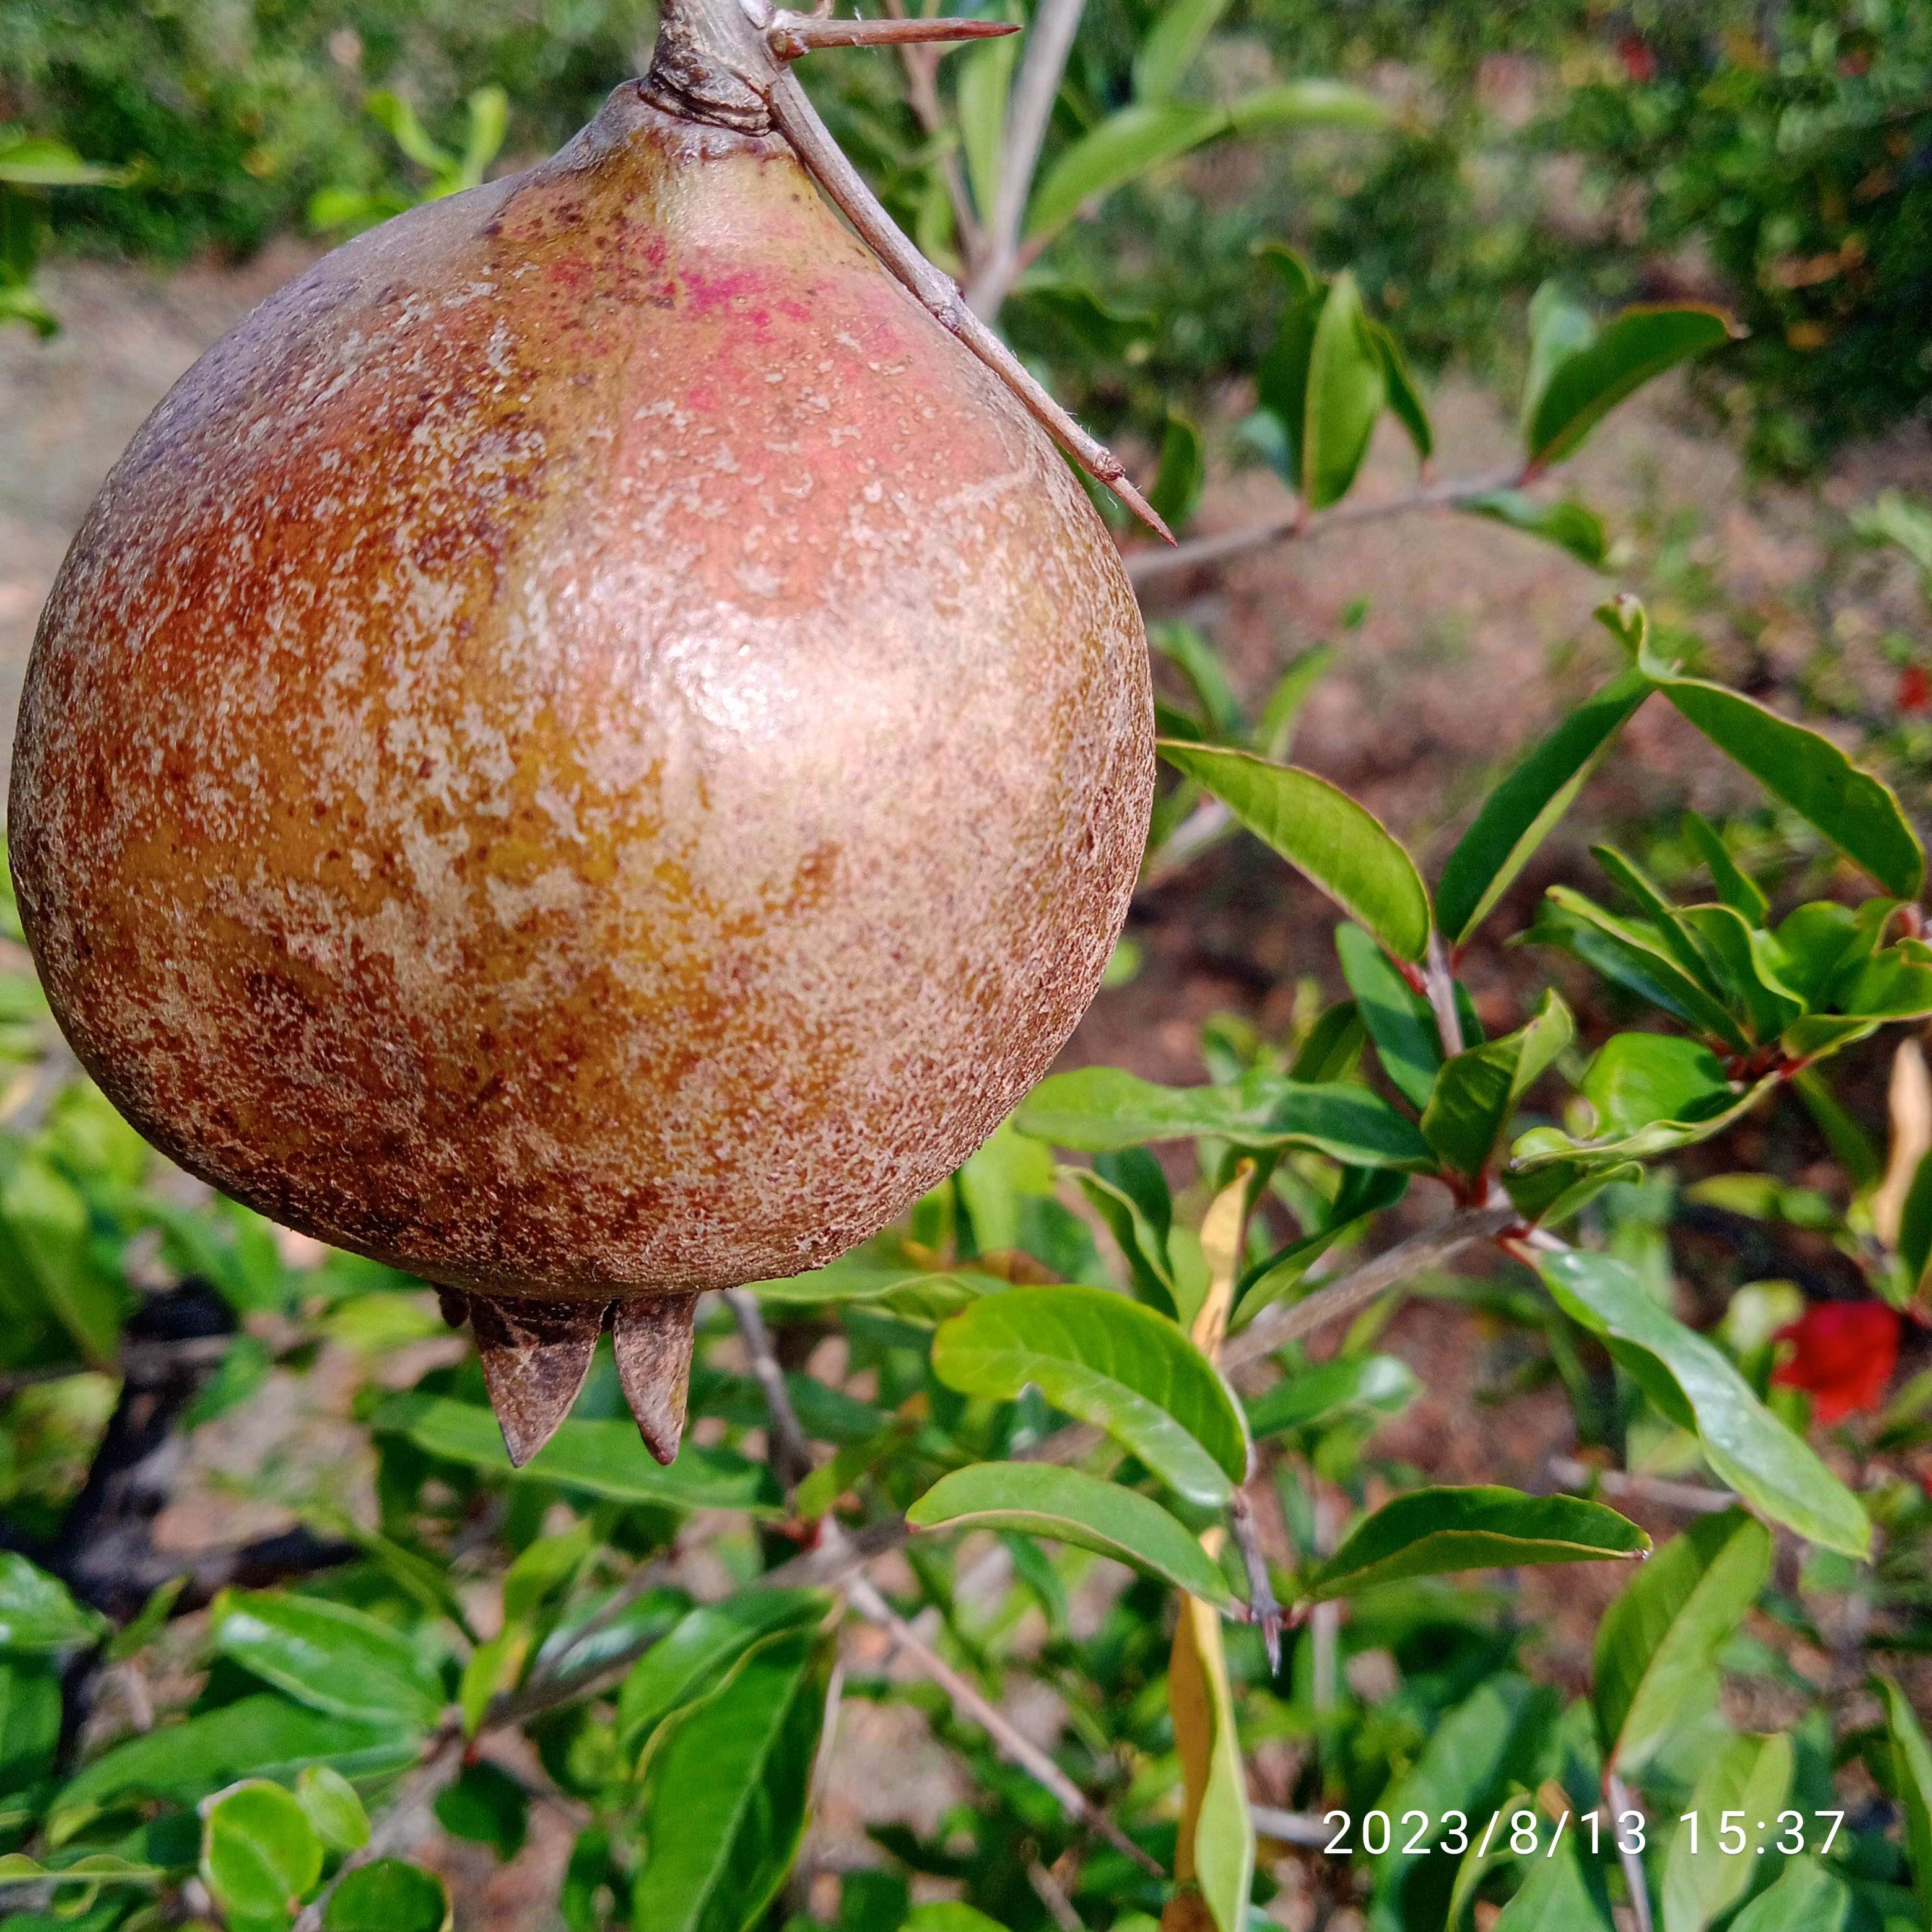
Label: Cercospora